Myra Juliet Farrell

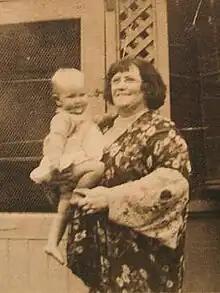
Myra Juliet Farrell in 1939 with her grandchild Jennifer

Myra Juliet Farrell (also Myra Juliet Welsh and Myra Juliet Taylor; 25 February 1878 – 8 March 1957) was an Australian visionary, inventor and artist. Born in County Clare, Ireland, she migrated to Australia as a child, growing up in Broken Hill, travelled widely and settled in Mosman, Sydney. She held more than two dozen patents ranging from a military barricade to a press stud that could be applied without stitching.